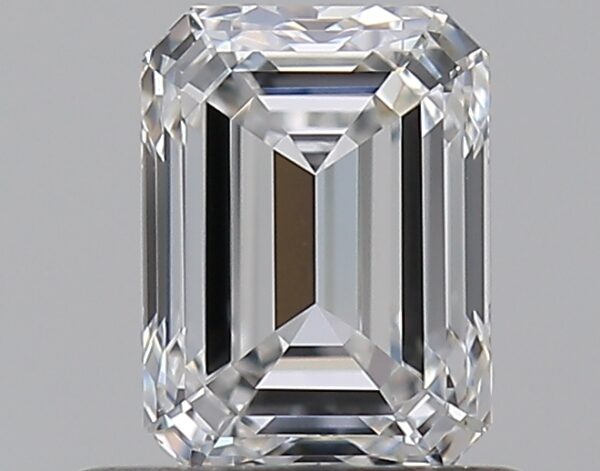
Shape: emerald
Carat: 0.7
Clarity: VVS2
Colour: E
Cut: EX
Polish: EX
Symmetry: VG
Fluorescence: N
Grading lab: GIA
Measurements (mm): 5.68 x 4.19 x 2.85